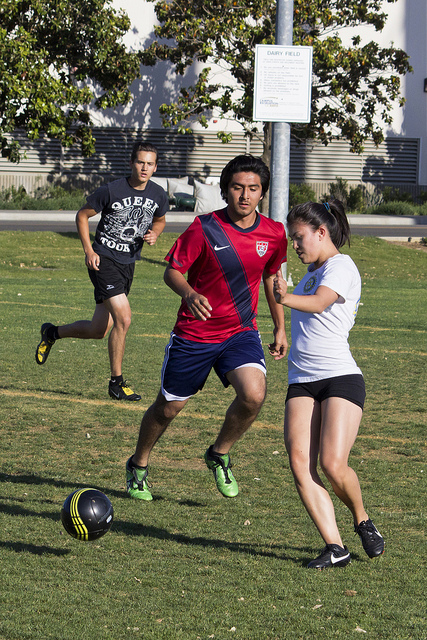
một vài người đang chơi một trận bóng đá